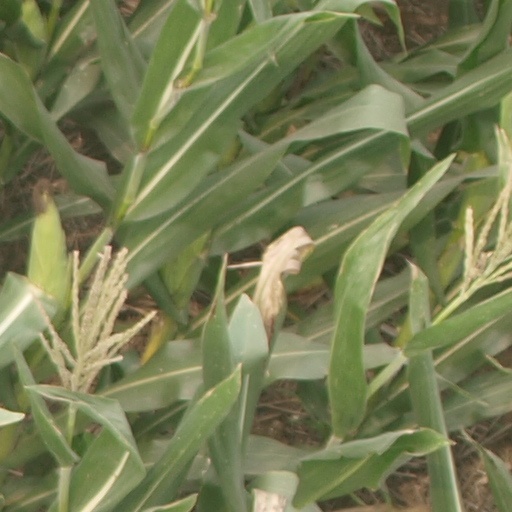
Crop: maize; corn